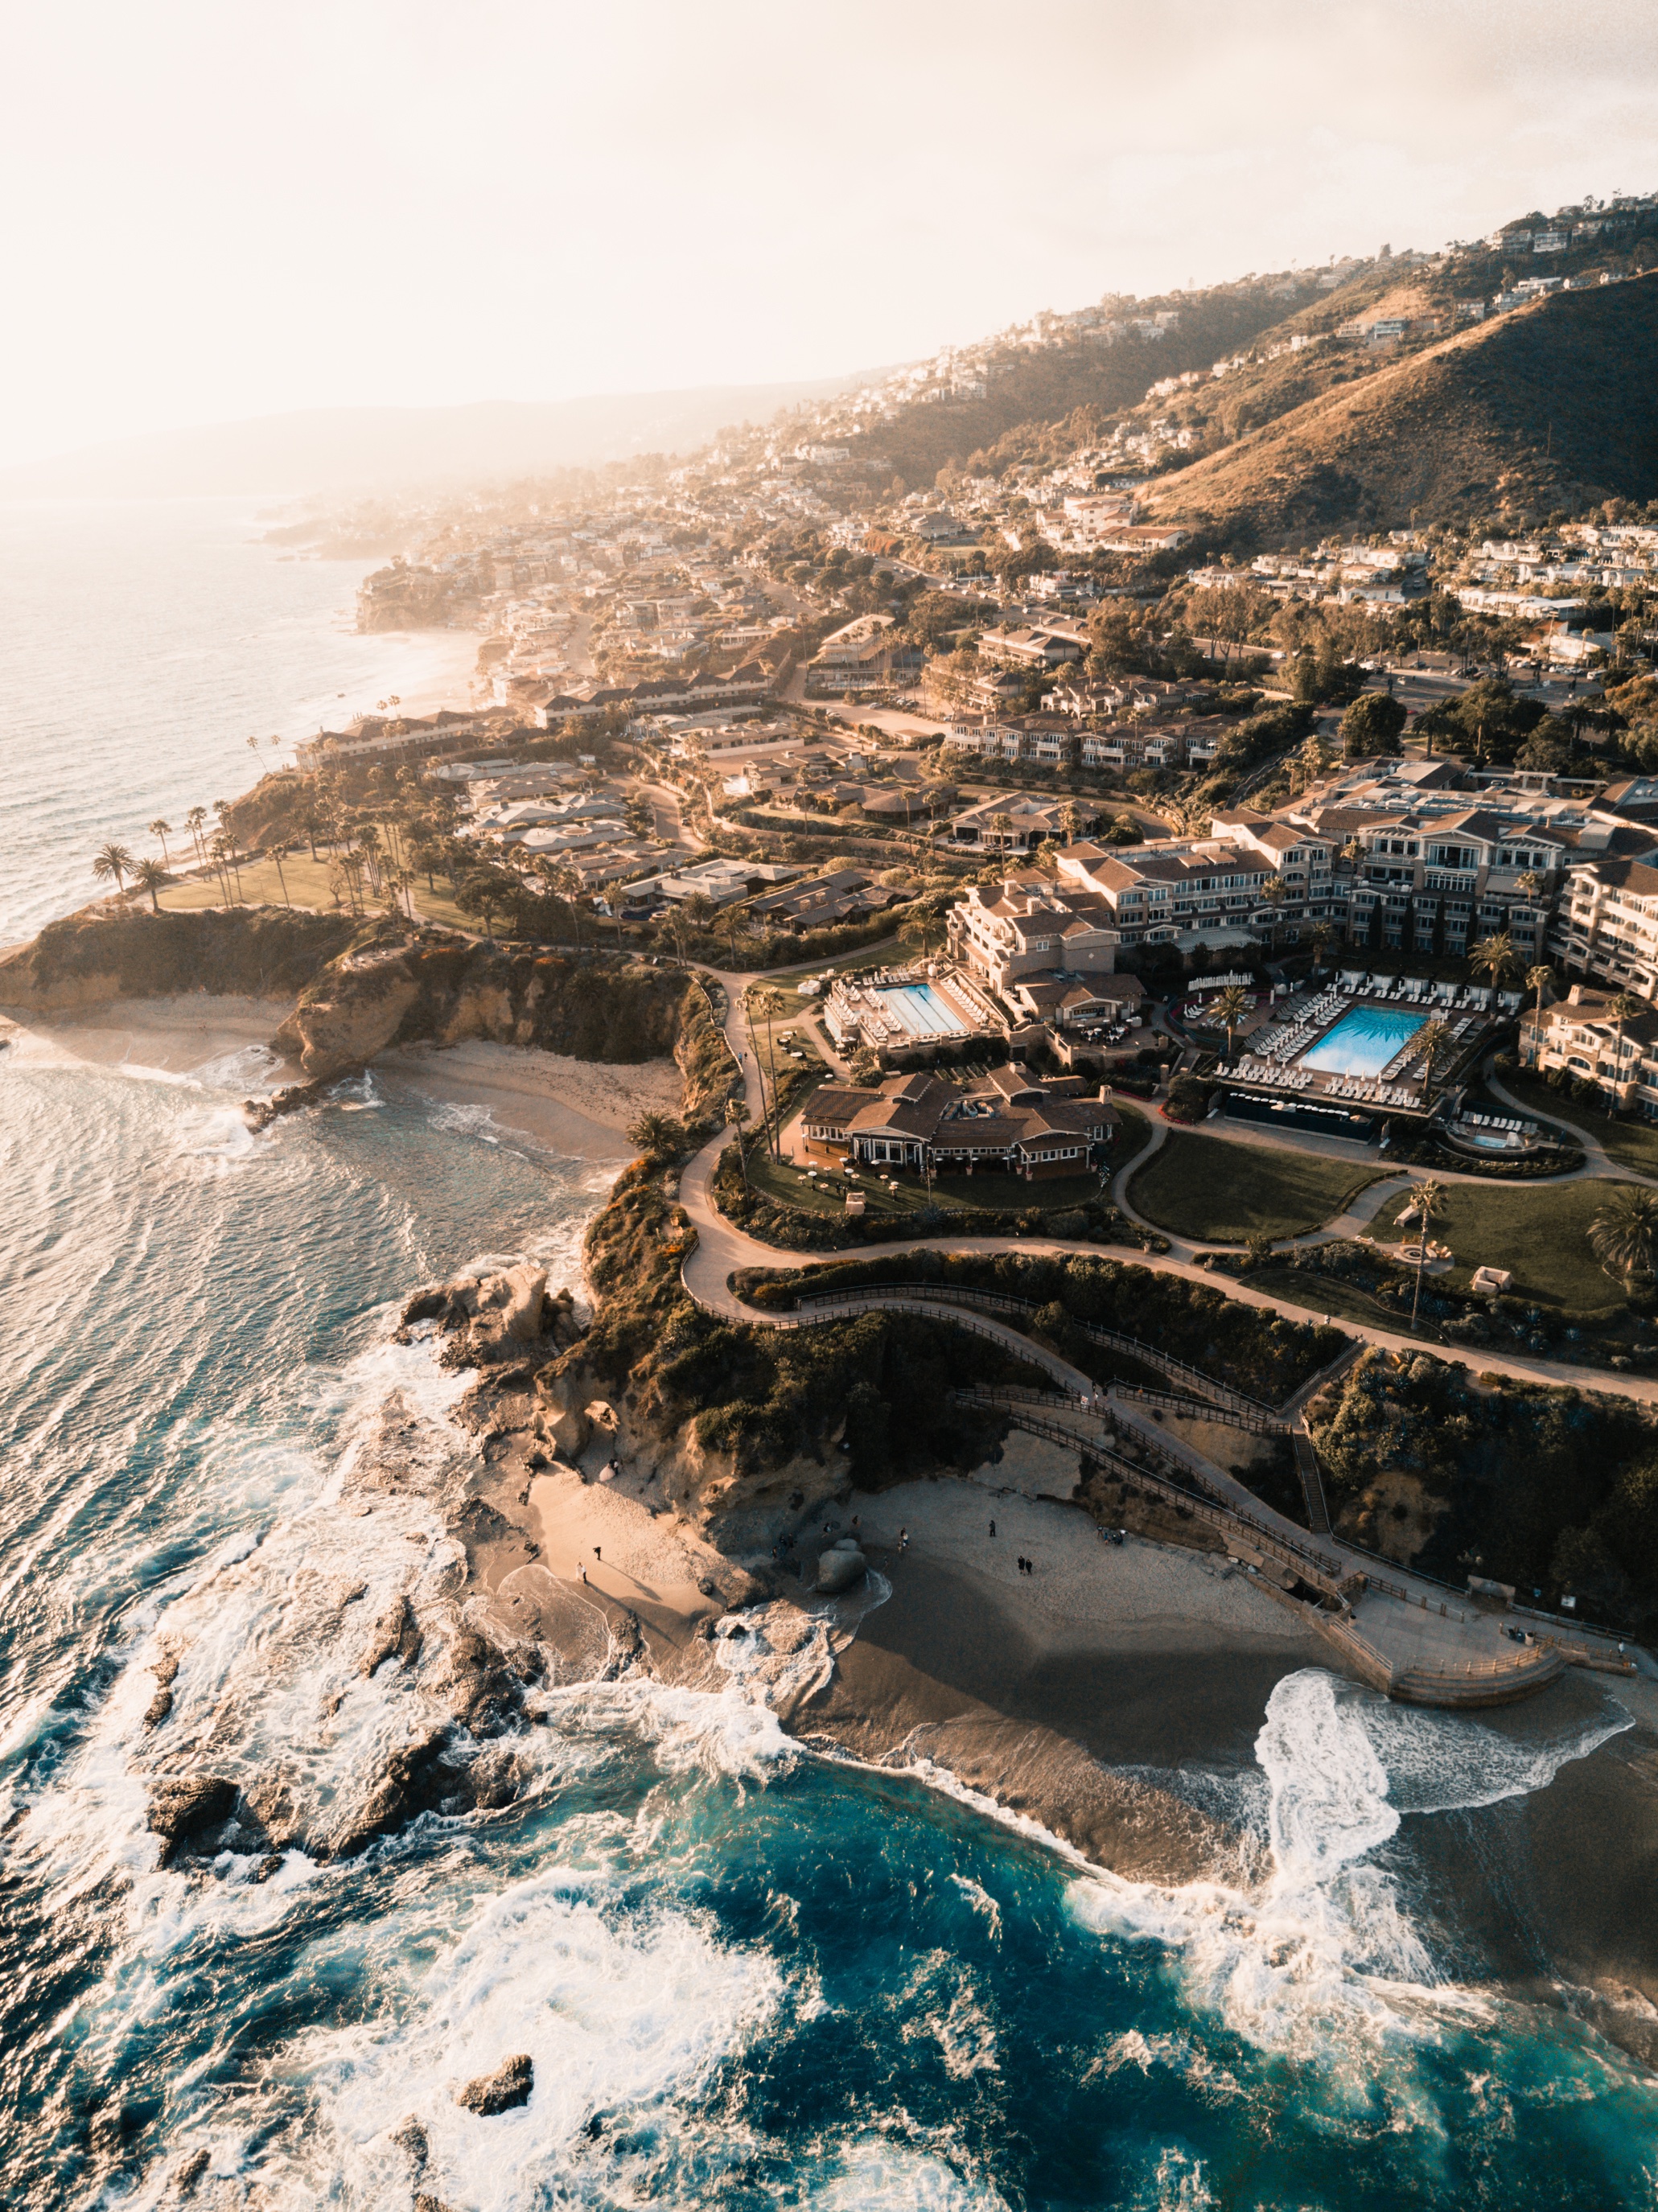
beach, landscape, sea, coast, water, rock, ocean, shore, wave, cliff, cove, tower, bay, terrain, body of water, cape, aerial photography, wind wave